United Nations Security Council Resolution 1336

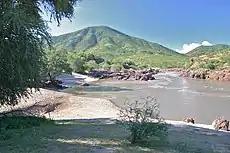
Cunene River in Angola

United Nations Security Council resolution 1336, adopted unanimously on 23 January 2001, after reaffirming Resolution 864 (1993) and all subsequent resolutions on Angola, particularly resolutions 1127 (1997), 1173 (1998), 1237 (1999) and 1295 (2000), the Council extended the monitoring mechanism of sanctions against UNITA for a further three months.